May 2023 Greek parliamentary election

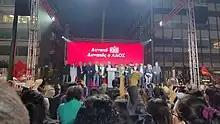
The general secretary of the Communist Party of Greece Dimitris Koutsoumpas in the general election gathering of the Communist Party in Syntagma square, Athens.

Officially, the election period began on 22 April, although the parties had begun to intensify their campaigning in the days after the first announcement of the date of election. The Greek politicians have employed various methods to outreach their positions, such as town hall meetings, speeches in cafes and squares, methods which are employed both by Kyriakos Mitsotakis and Alexis Tsipras.